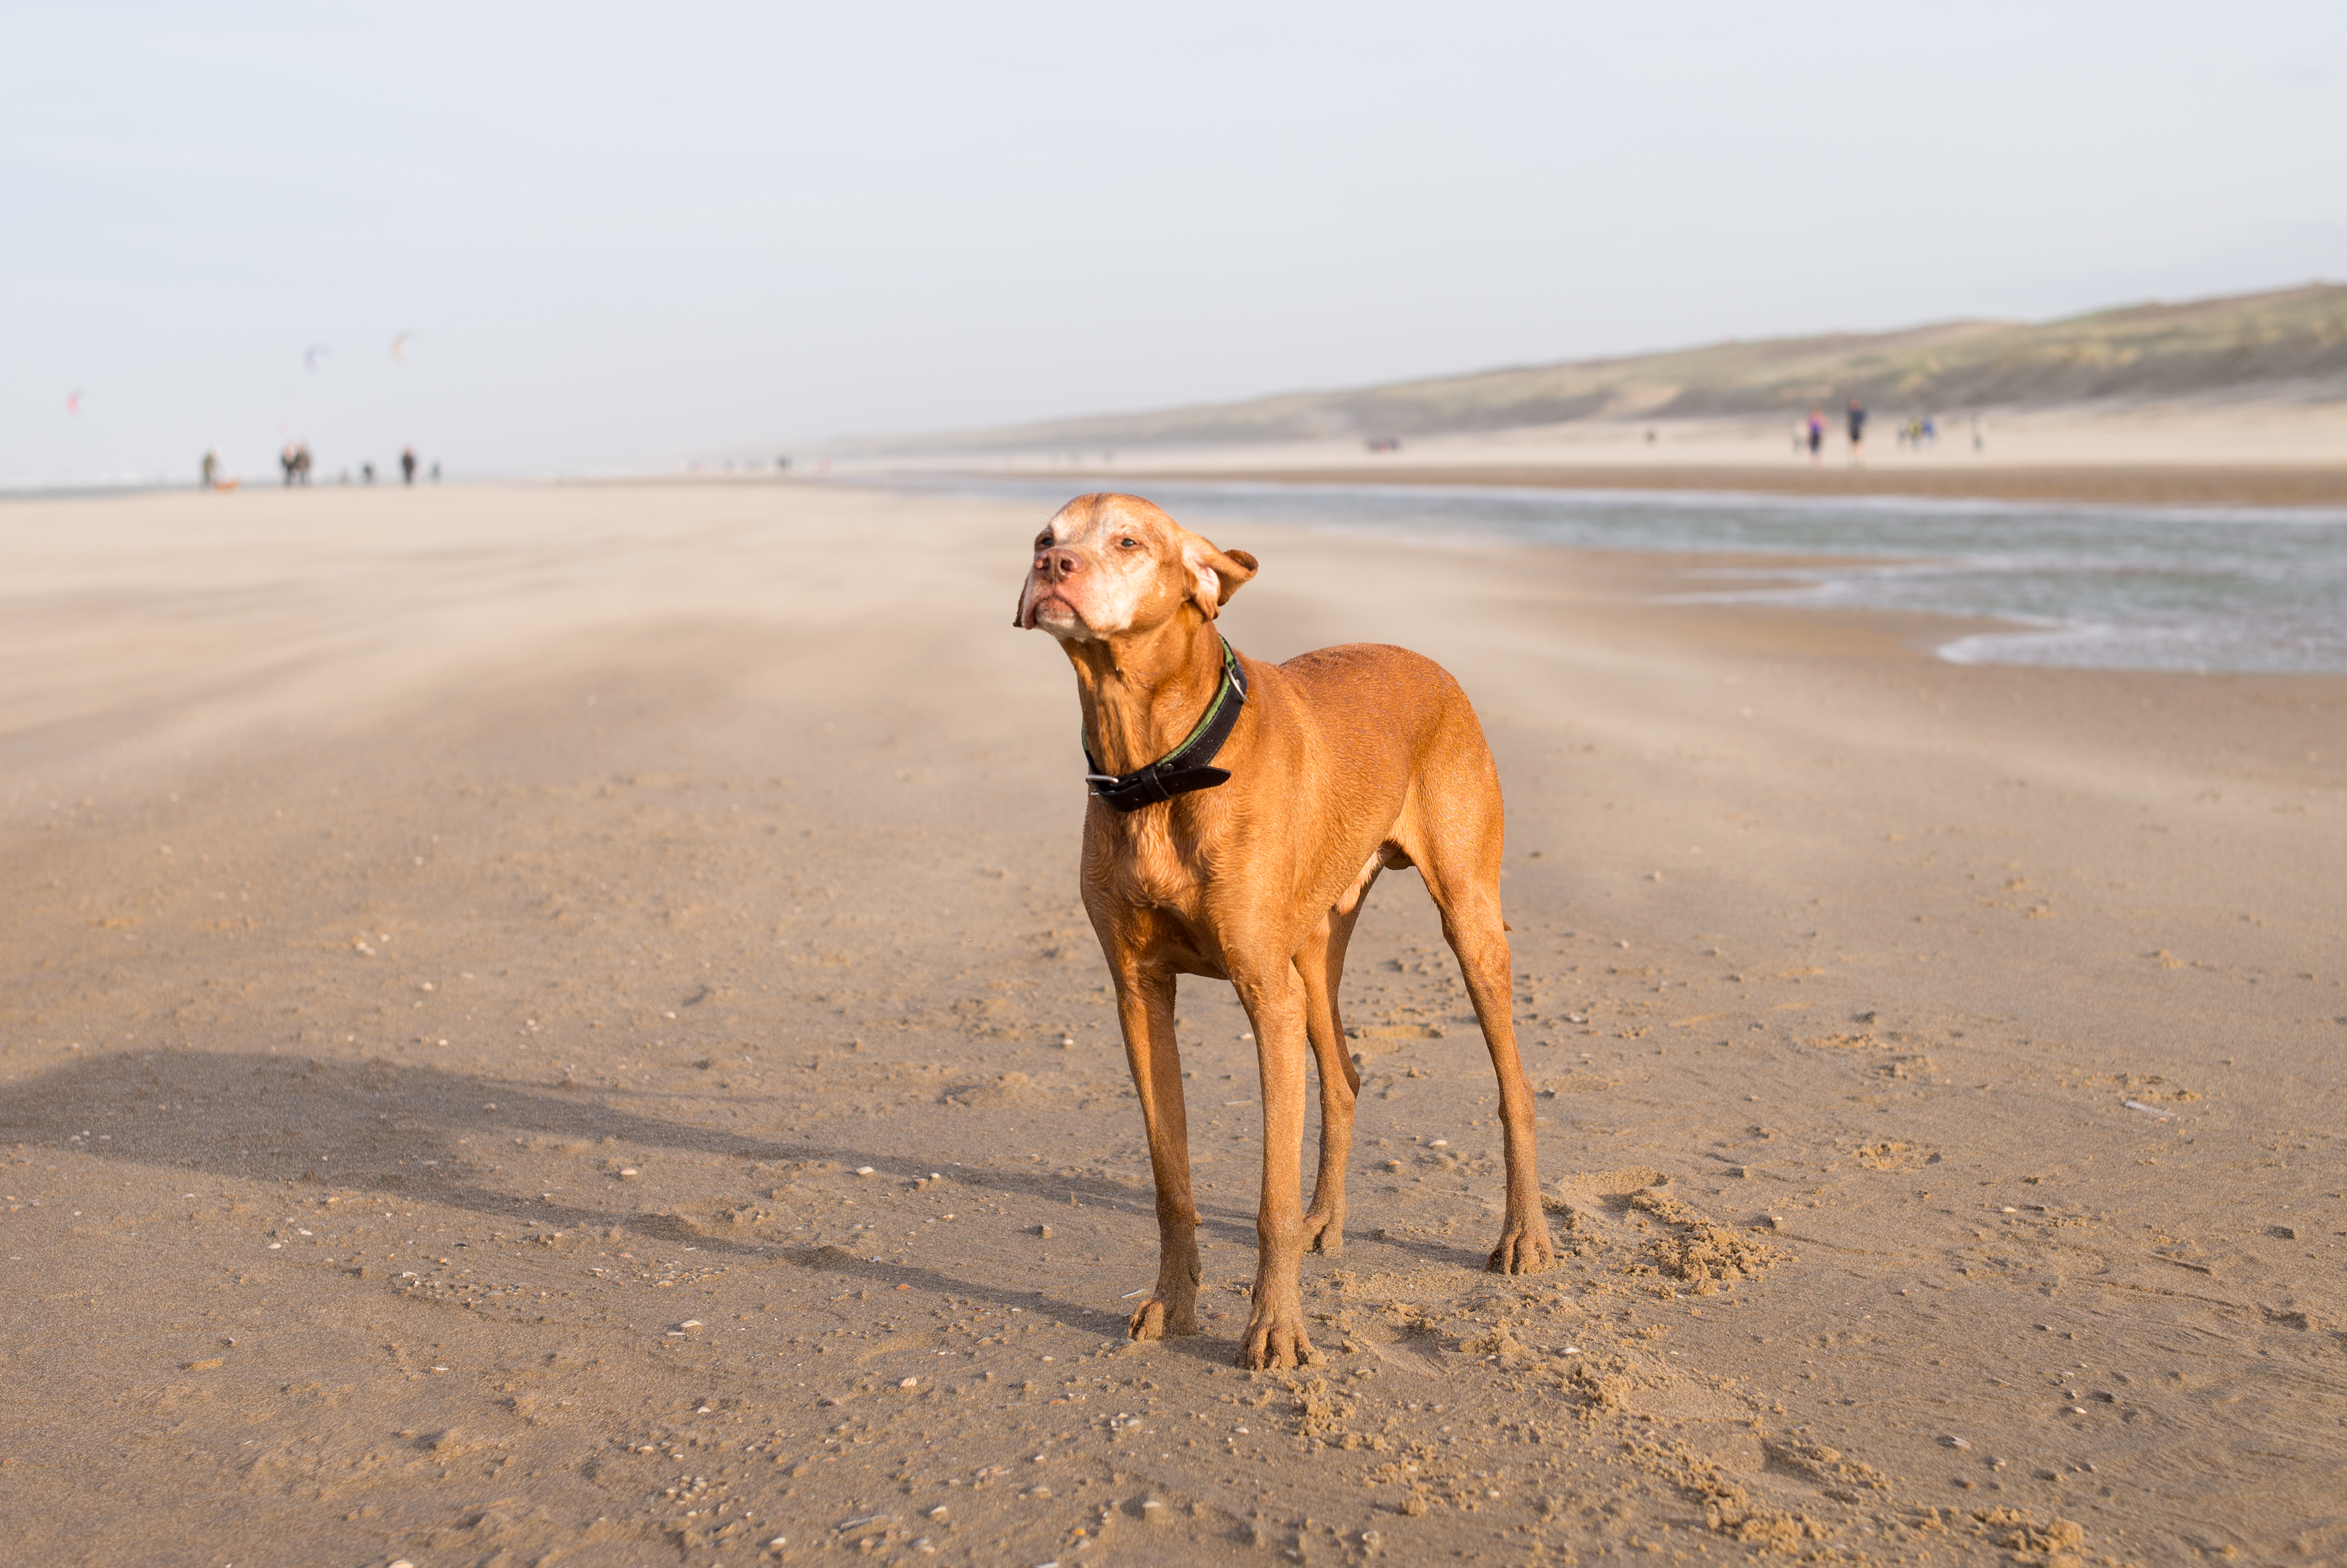
beach, sea, sand, dog, portrait, mammal, christmas, 2015, holland, netherlands, m, dutch, 50, leica, 240, summilux, wassenaar, holandsko, vanoce, vizsla, rhodesian ridgeback, dog like mammal, animal sports, dog sports, sloughi